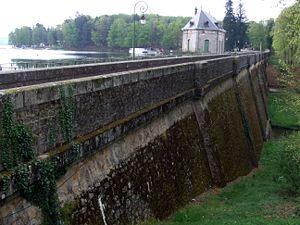
Barrage de pierre, Lac des Settons, Bourgogne, FRANCE
Le lac des Settons est un lac artificiel de 366 hectares, alimenté principalement par les eaux de la Cure, et situé au cœur du parc naturel régional du Morvan dans la Nièvre. Le lac des Settons se situe au sud de la ville de Montsauche-les-Settons. Il fait partie des Grands lacs du Morvan.